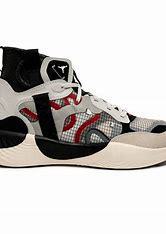
Brand: Jordan
Model: Delta 3